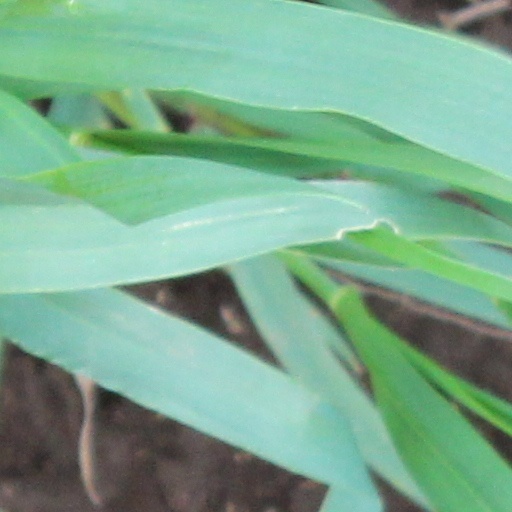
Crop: wheat